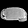
Label: Bag